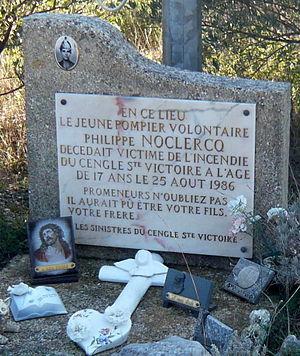
Stèle Philippe Noclercq, pompier volontaire décédé en 1986 dans l'incendie du Cengle Sainte-Victoire, Puyloubier, Bouches-du-Rhône (France). «
La montagne Sainte-Victoire, en provençal Mont Venturi selon la norme classique ou Mount Ventùri selon la norme mistralienne, est un massif calcaire du Sud de la France, dans la région Provence-Alpes-Côte d'Azur.